Heddernheim

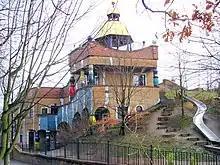
Hundertwasser-Kindergarten

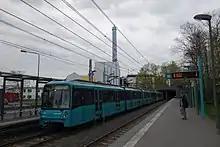
Subway station "Heddernheimer Landstraße" near the tunnel to the shopping center "Nordwestzentrum", incineration plant in the back.

Heddernheim is a quarter of Frankfurt am Main, Germany. It is part of the "Ortsbezirk Nord-West" and is subdivided into the "Stadtbezirke" Heddernheim-Ost and Heddernheim-West.